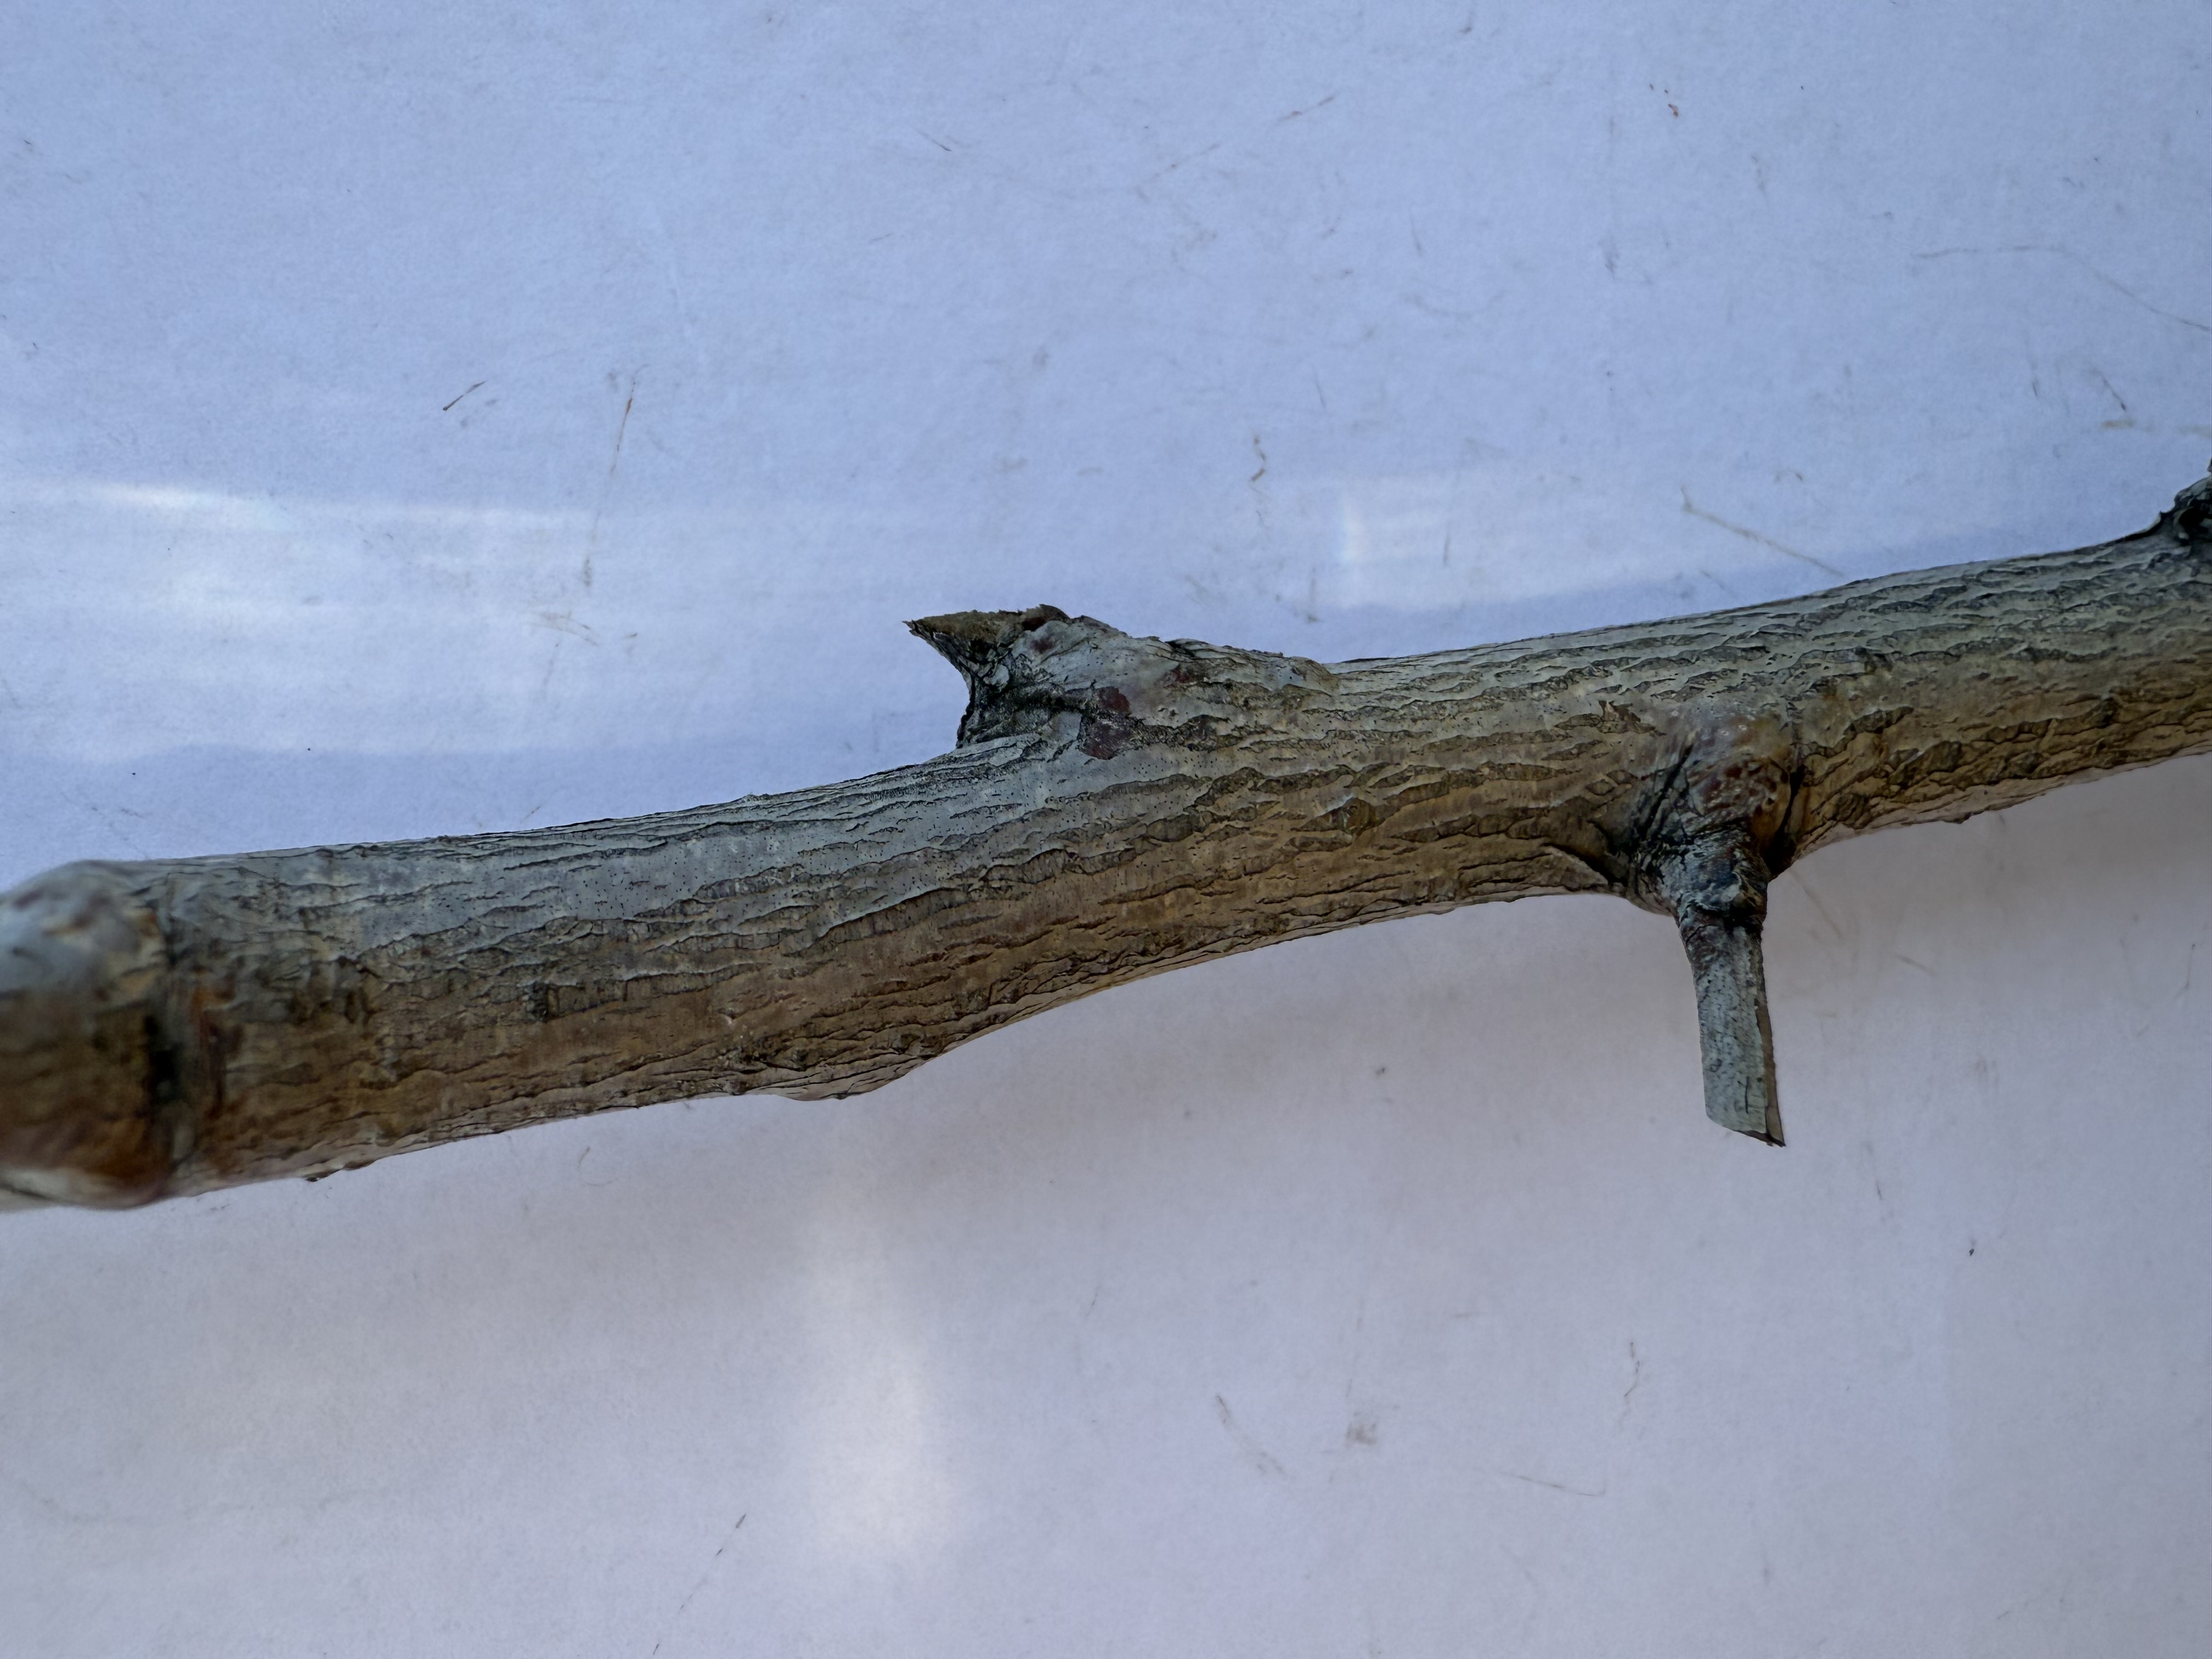
Variety: Hale Peach